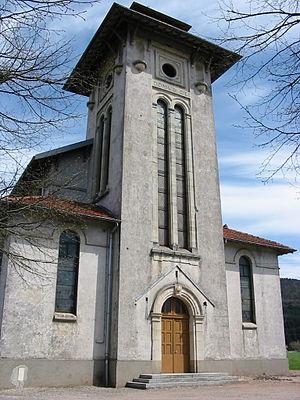
Granges-Aumontzey est, depuis le 1ᵉʳ janvier 2016, une commune nouvelle française située dans les Vosges en région Grand Est. Elle fait partie de la Communauté de communes des Hautes Vosges.
Aumontzey est une ancienne commune française située dans le département des Vosges, en région Grand Est. Elle est devenue le 1ᵉʳ janvier 2016 une commune déléguée de la commune nouvelle de Granges-Aumontzey.